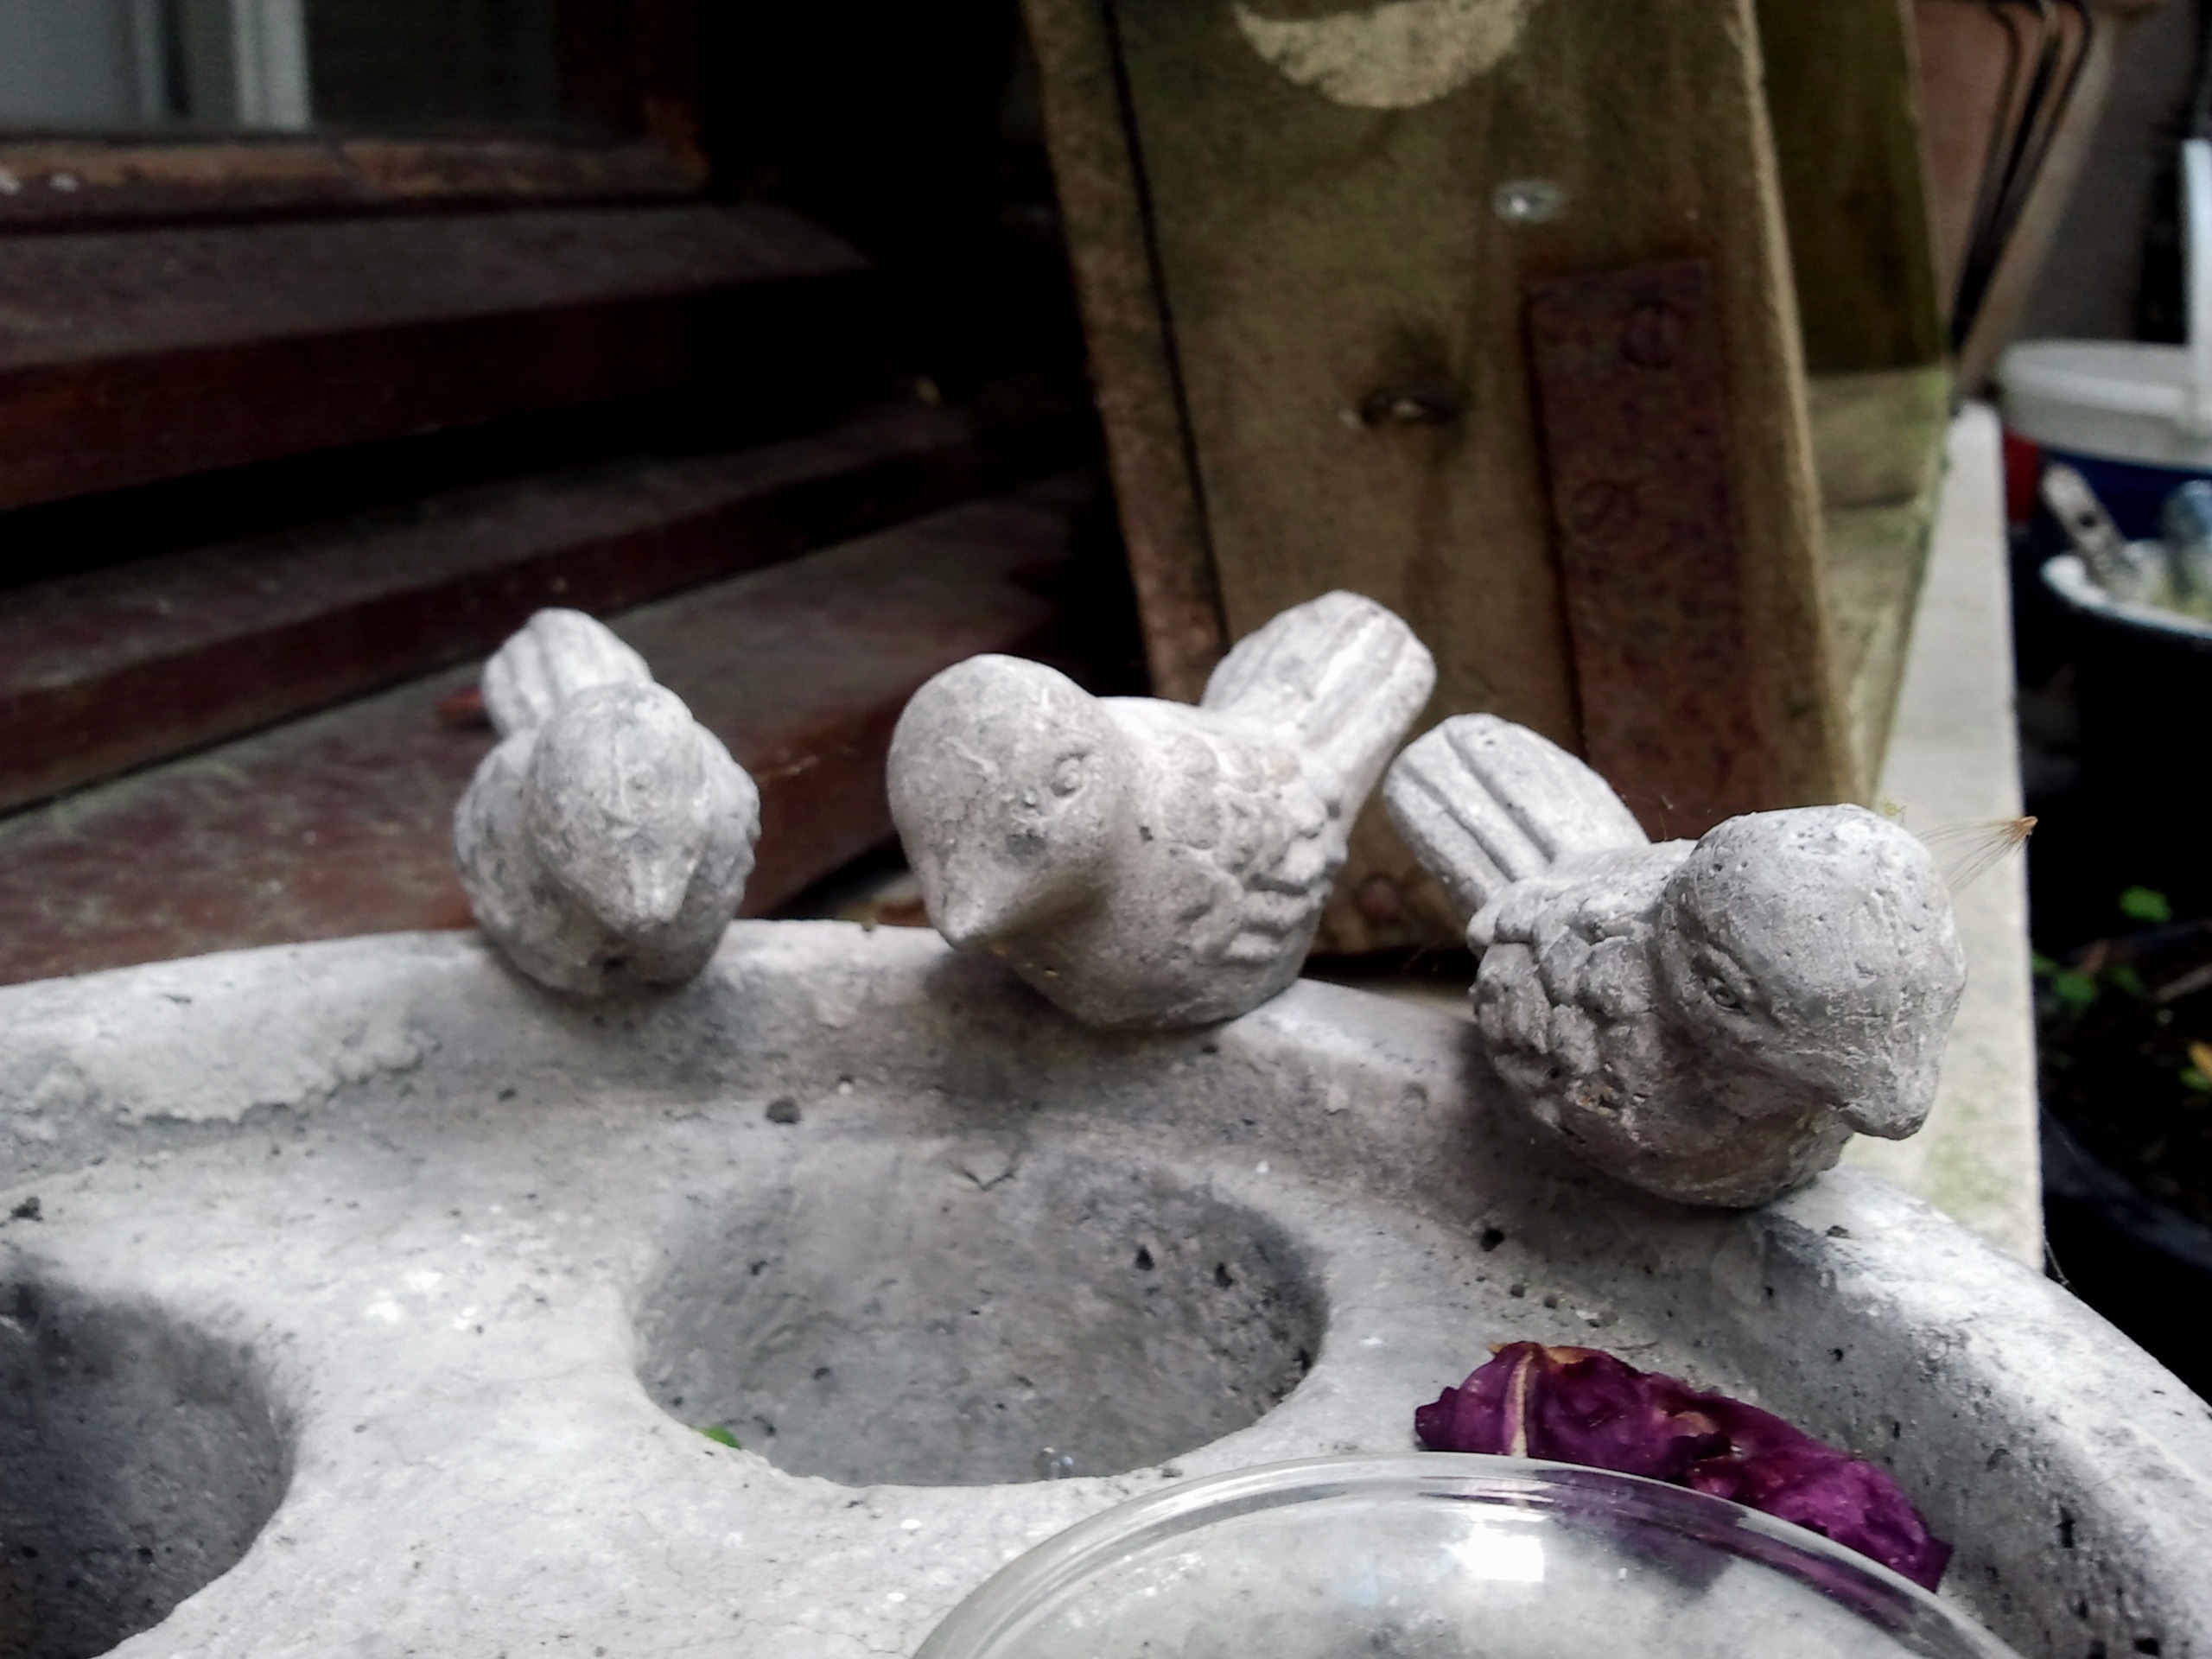
water, nature, rock, white, animal, stone, summer, travel, wildlife, wild, decoration, beak, scenic, natural, ornament, outdoors, birds, sculpture, art, carving